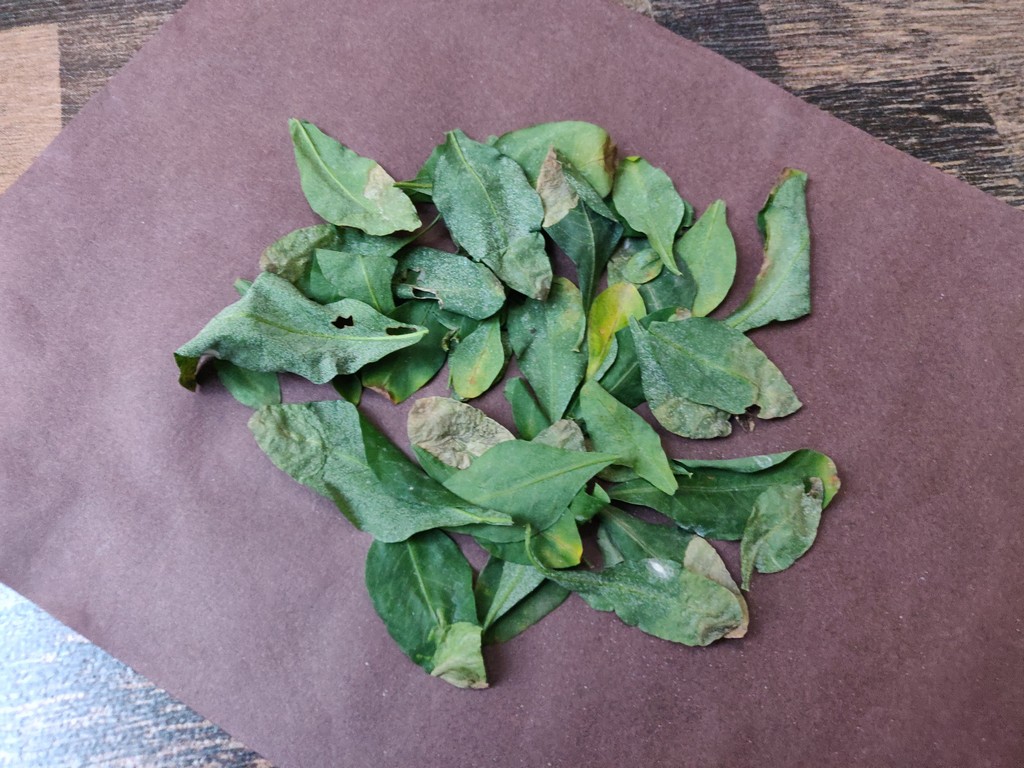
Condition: Unhealthy
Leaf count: multiple
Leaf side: unknown